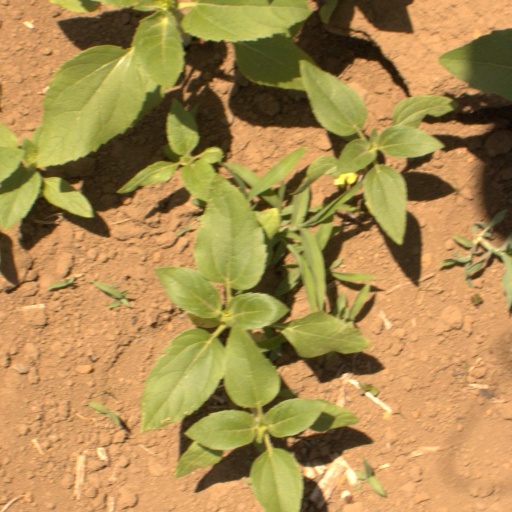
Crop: Jerusalem artichoke